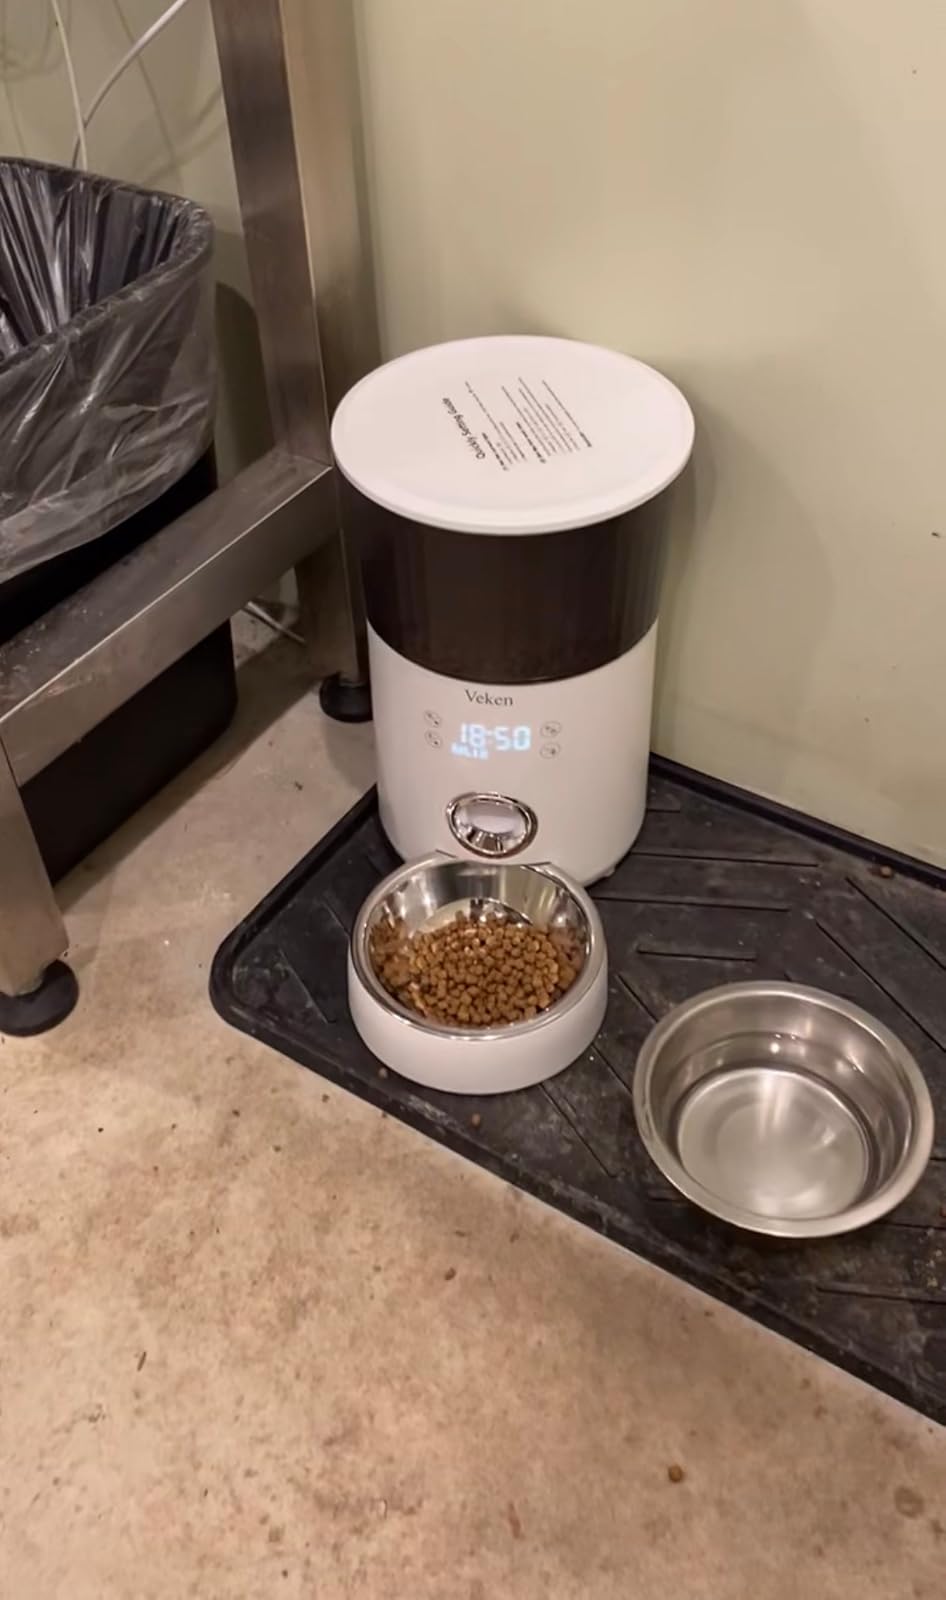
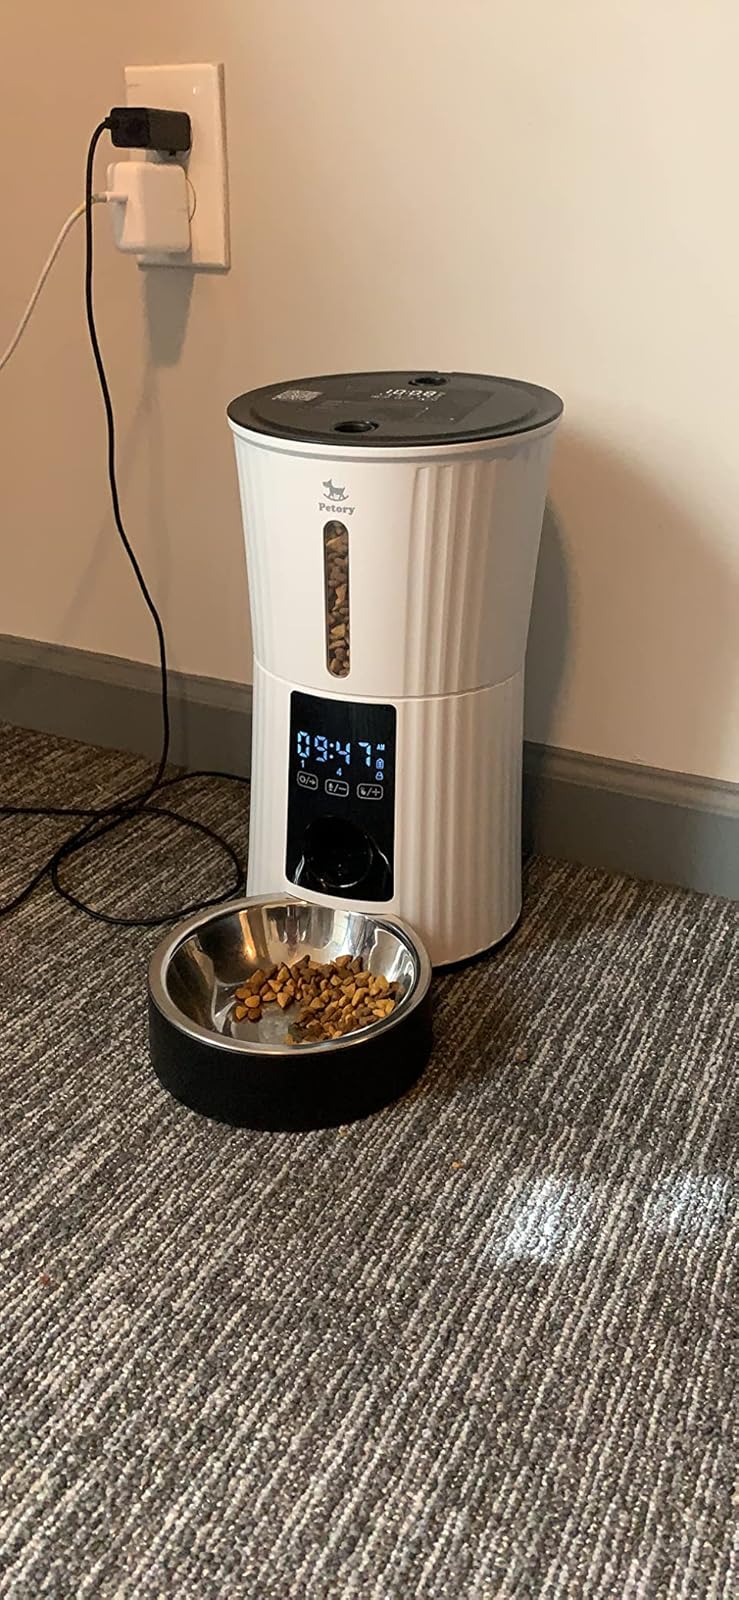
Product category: items_feeder
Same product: no